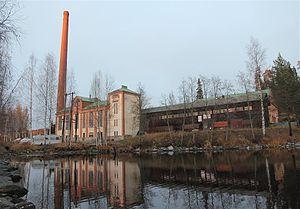
La commune rurale de Kuopio est une ancienne municipalité de Savonie du Nord en Finlande.